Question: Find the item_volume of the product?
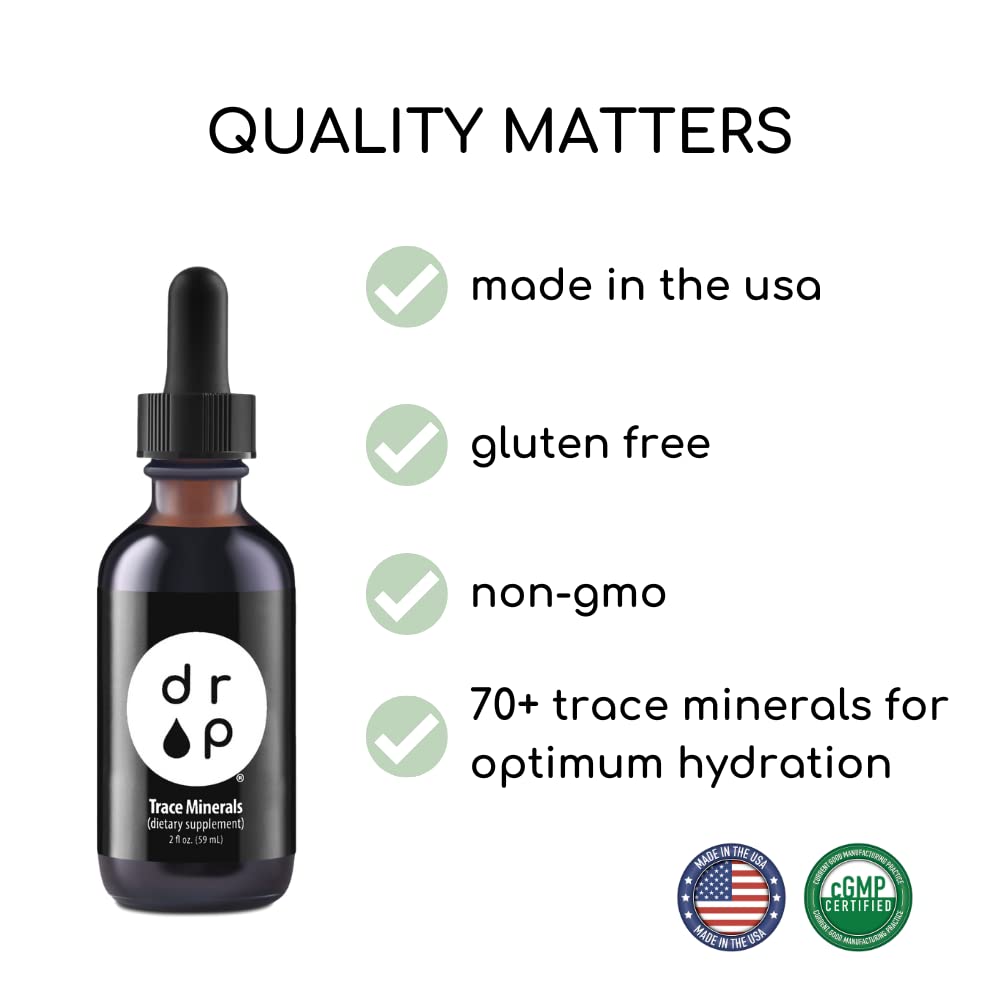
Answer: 59.0 millilitre